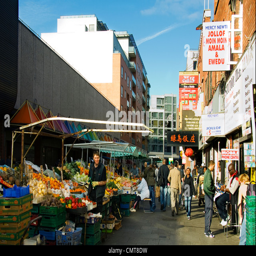
the famous fruit and vegetable market in center